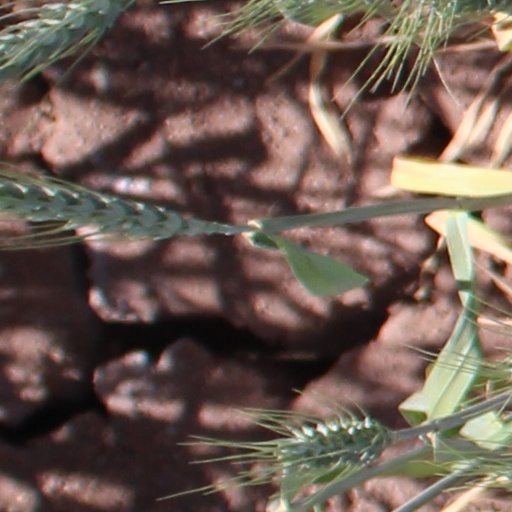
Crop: wheat